Sir Edward Ernle, 3rd Baronet

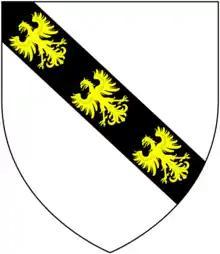
Arms of Ernle: "Argent, on a bend sable three eagles displayed or"

Sir Edward Ernle, 3rd Baronet (c. 1673 – 1729) of Charborough in Dorset, of Brimslade Park and Etchilhampton, both in Wiltshire, was an English Whig politician who sat in the English and British House of Commons between 1695 and 1729. He had mixed fortunes in finding or holding a seat and often depended on his father-in-law to bring him into his own seat at Wareham when a vacancy arose.